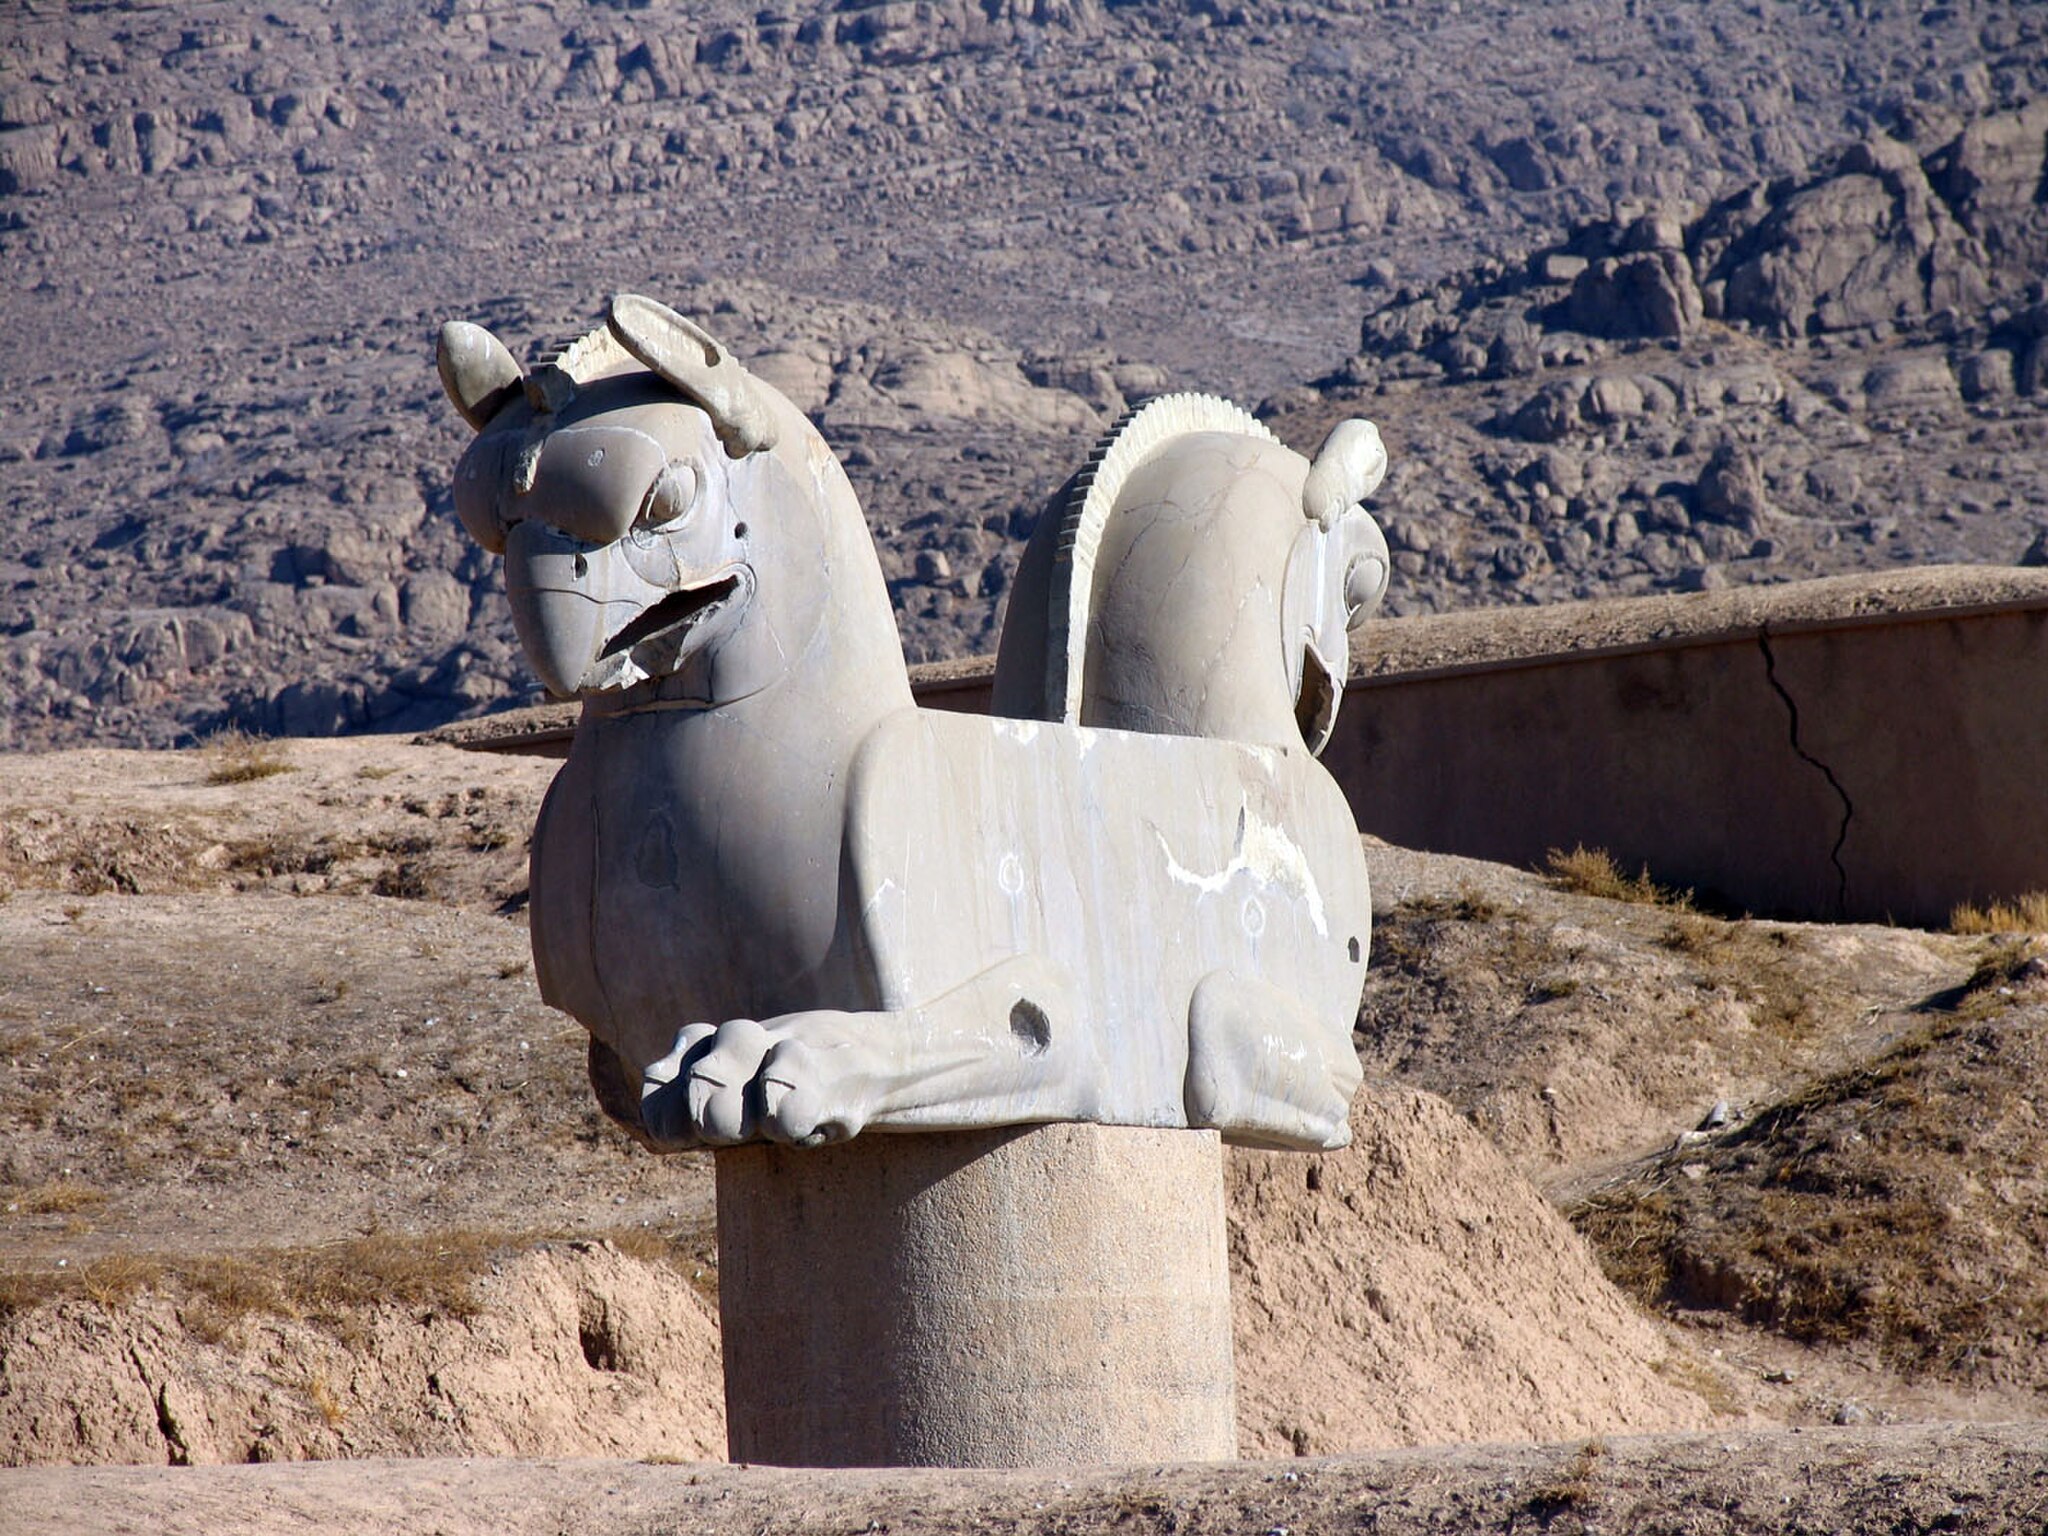
Title: تخت جمشيد - panoramio - Farid Atar (3)
Description: تخت جمشيد
Categories: Panoramio files uploaded by Panoramio upload bot, Panoramio images reviewed by trusted users, Photos from Panoramio, Griffin capitals in Persepolis, Files with coordinates missing SDC location of creation